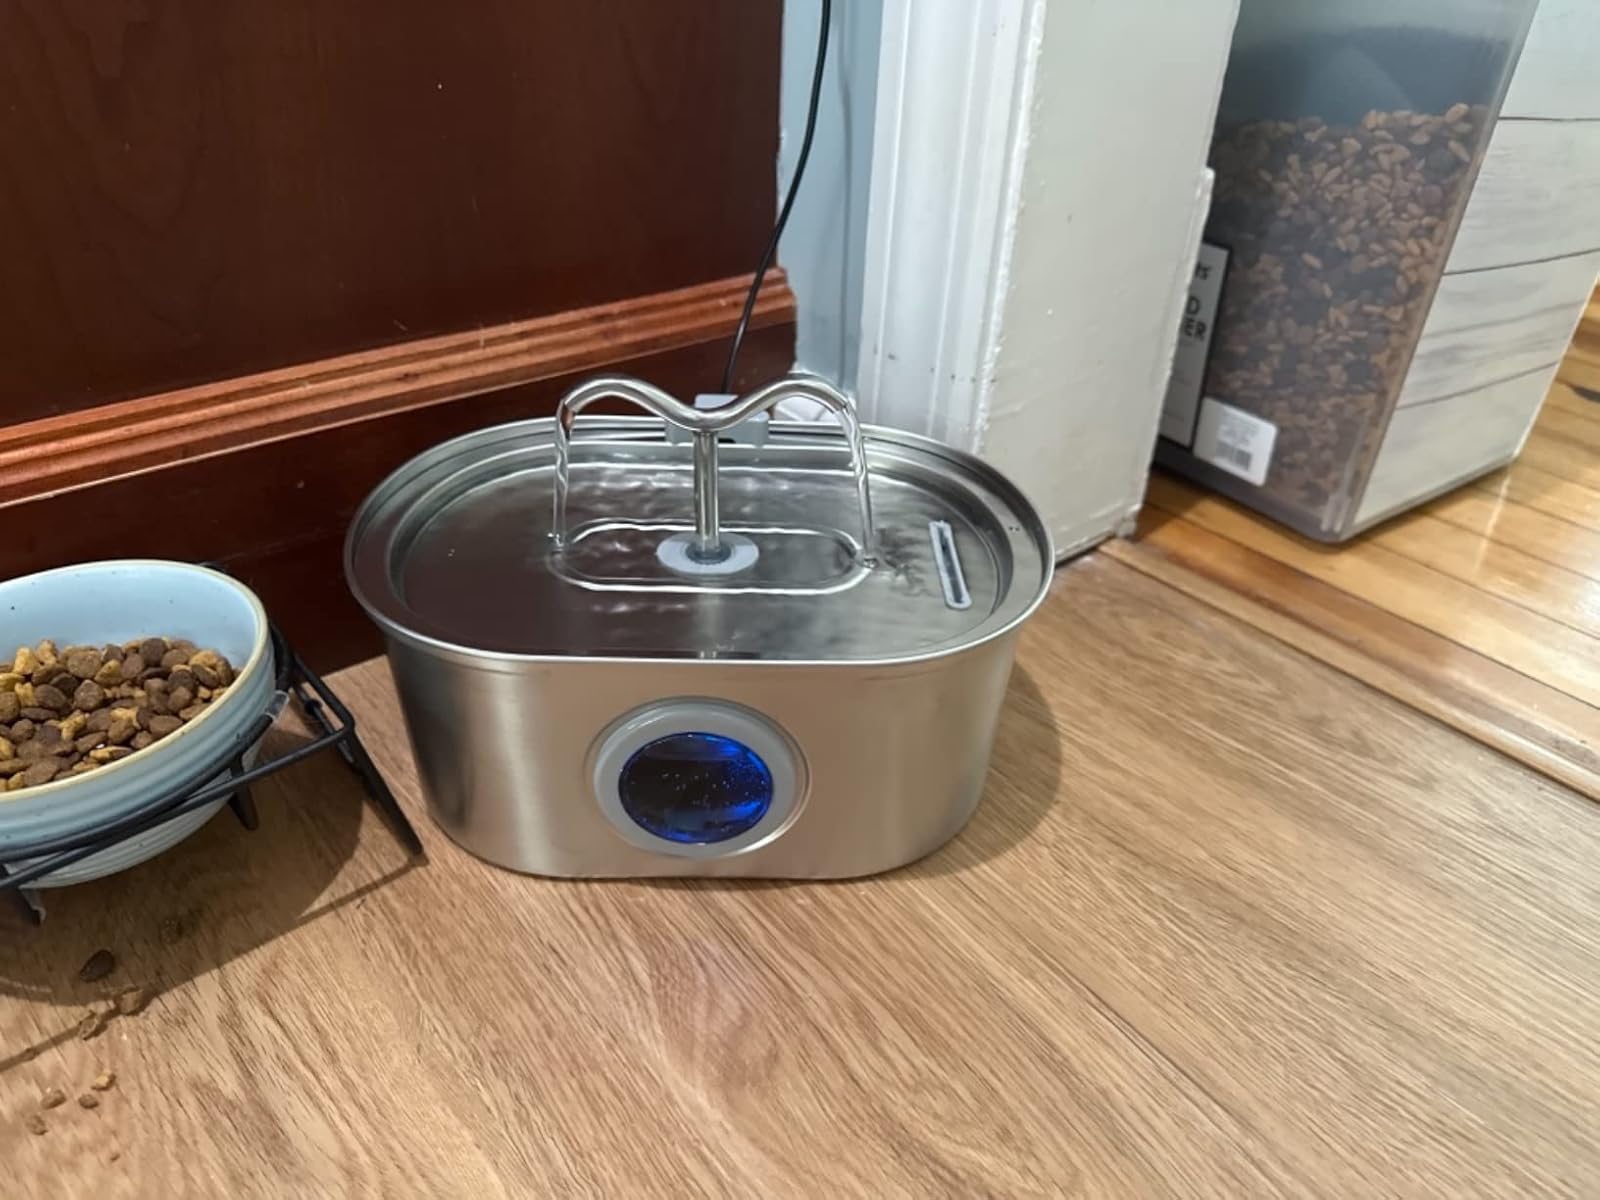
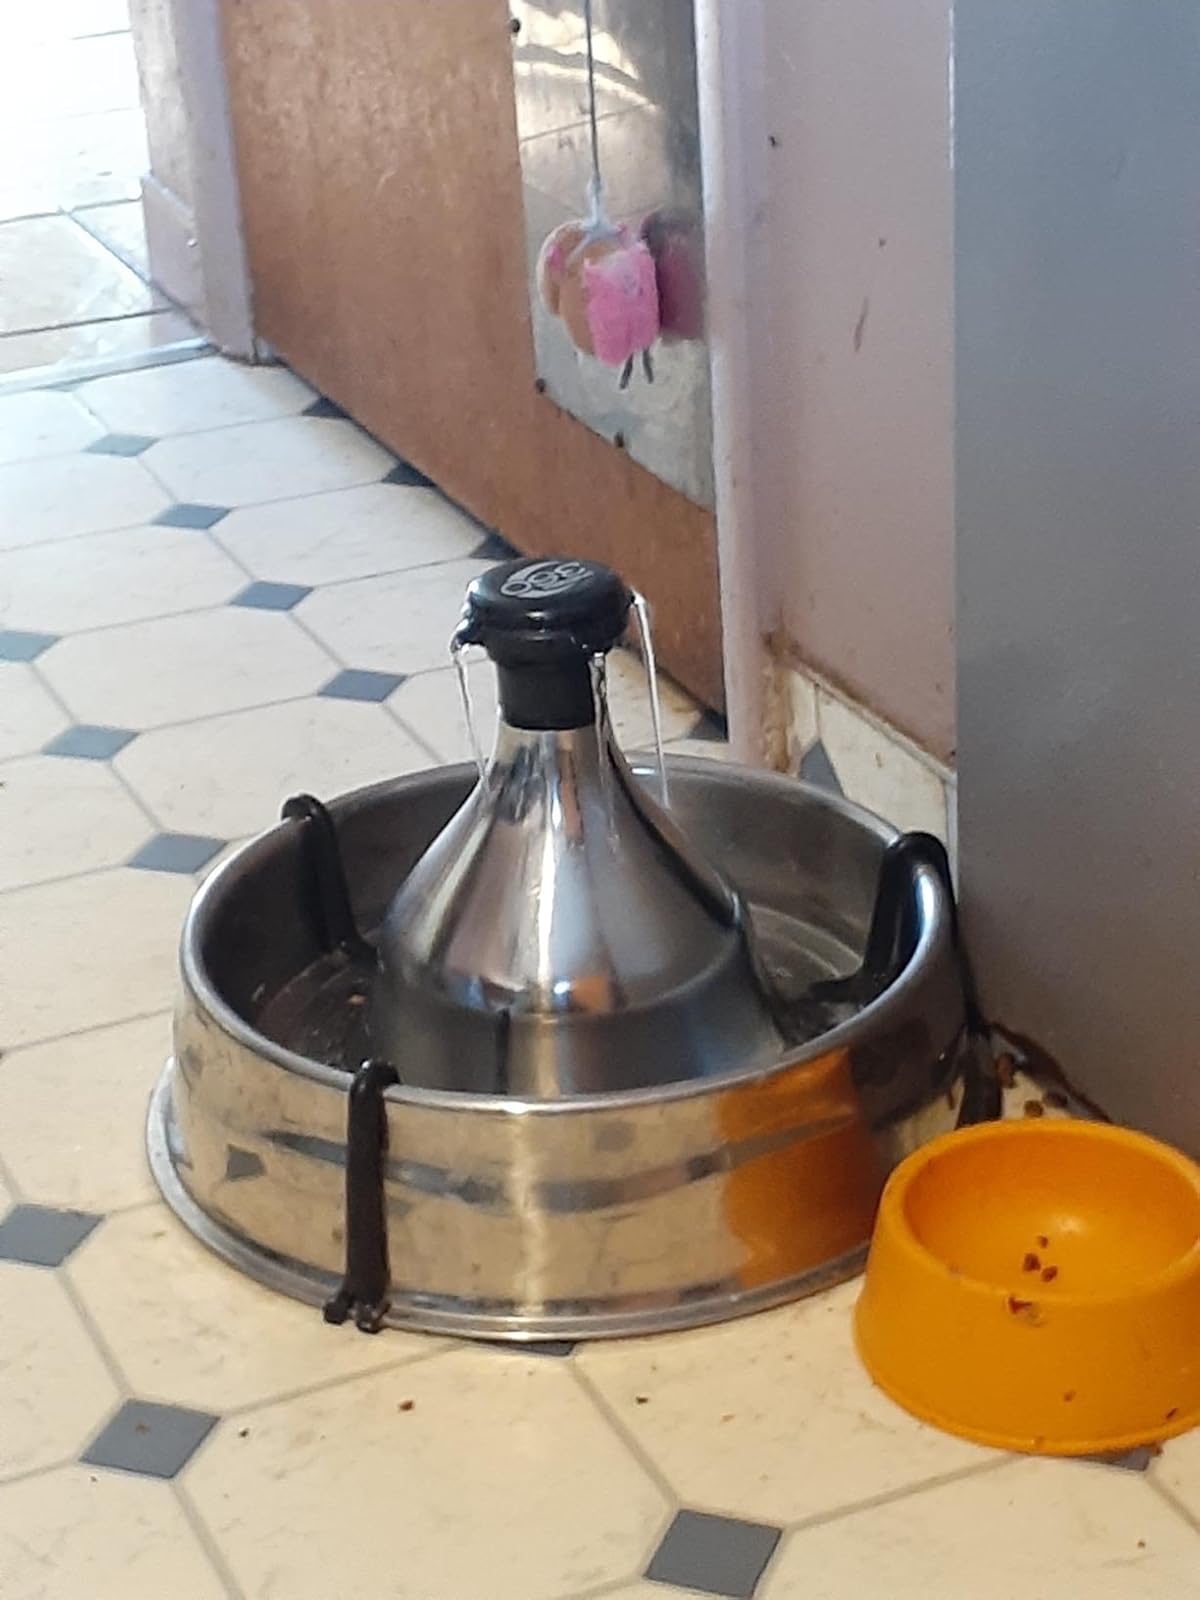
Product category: items_bowl
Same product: no